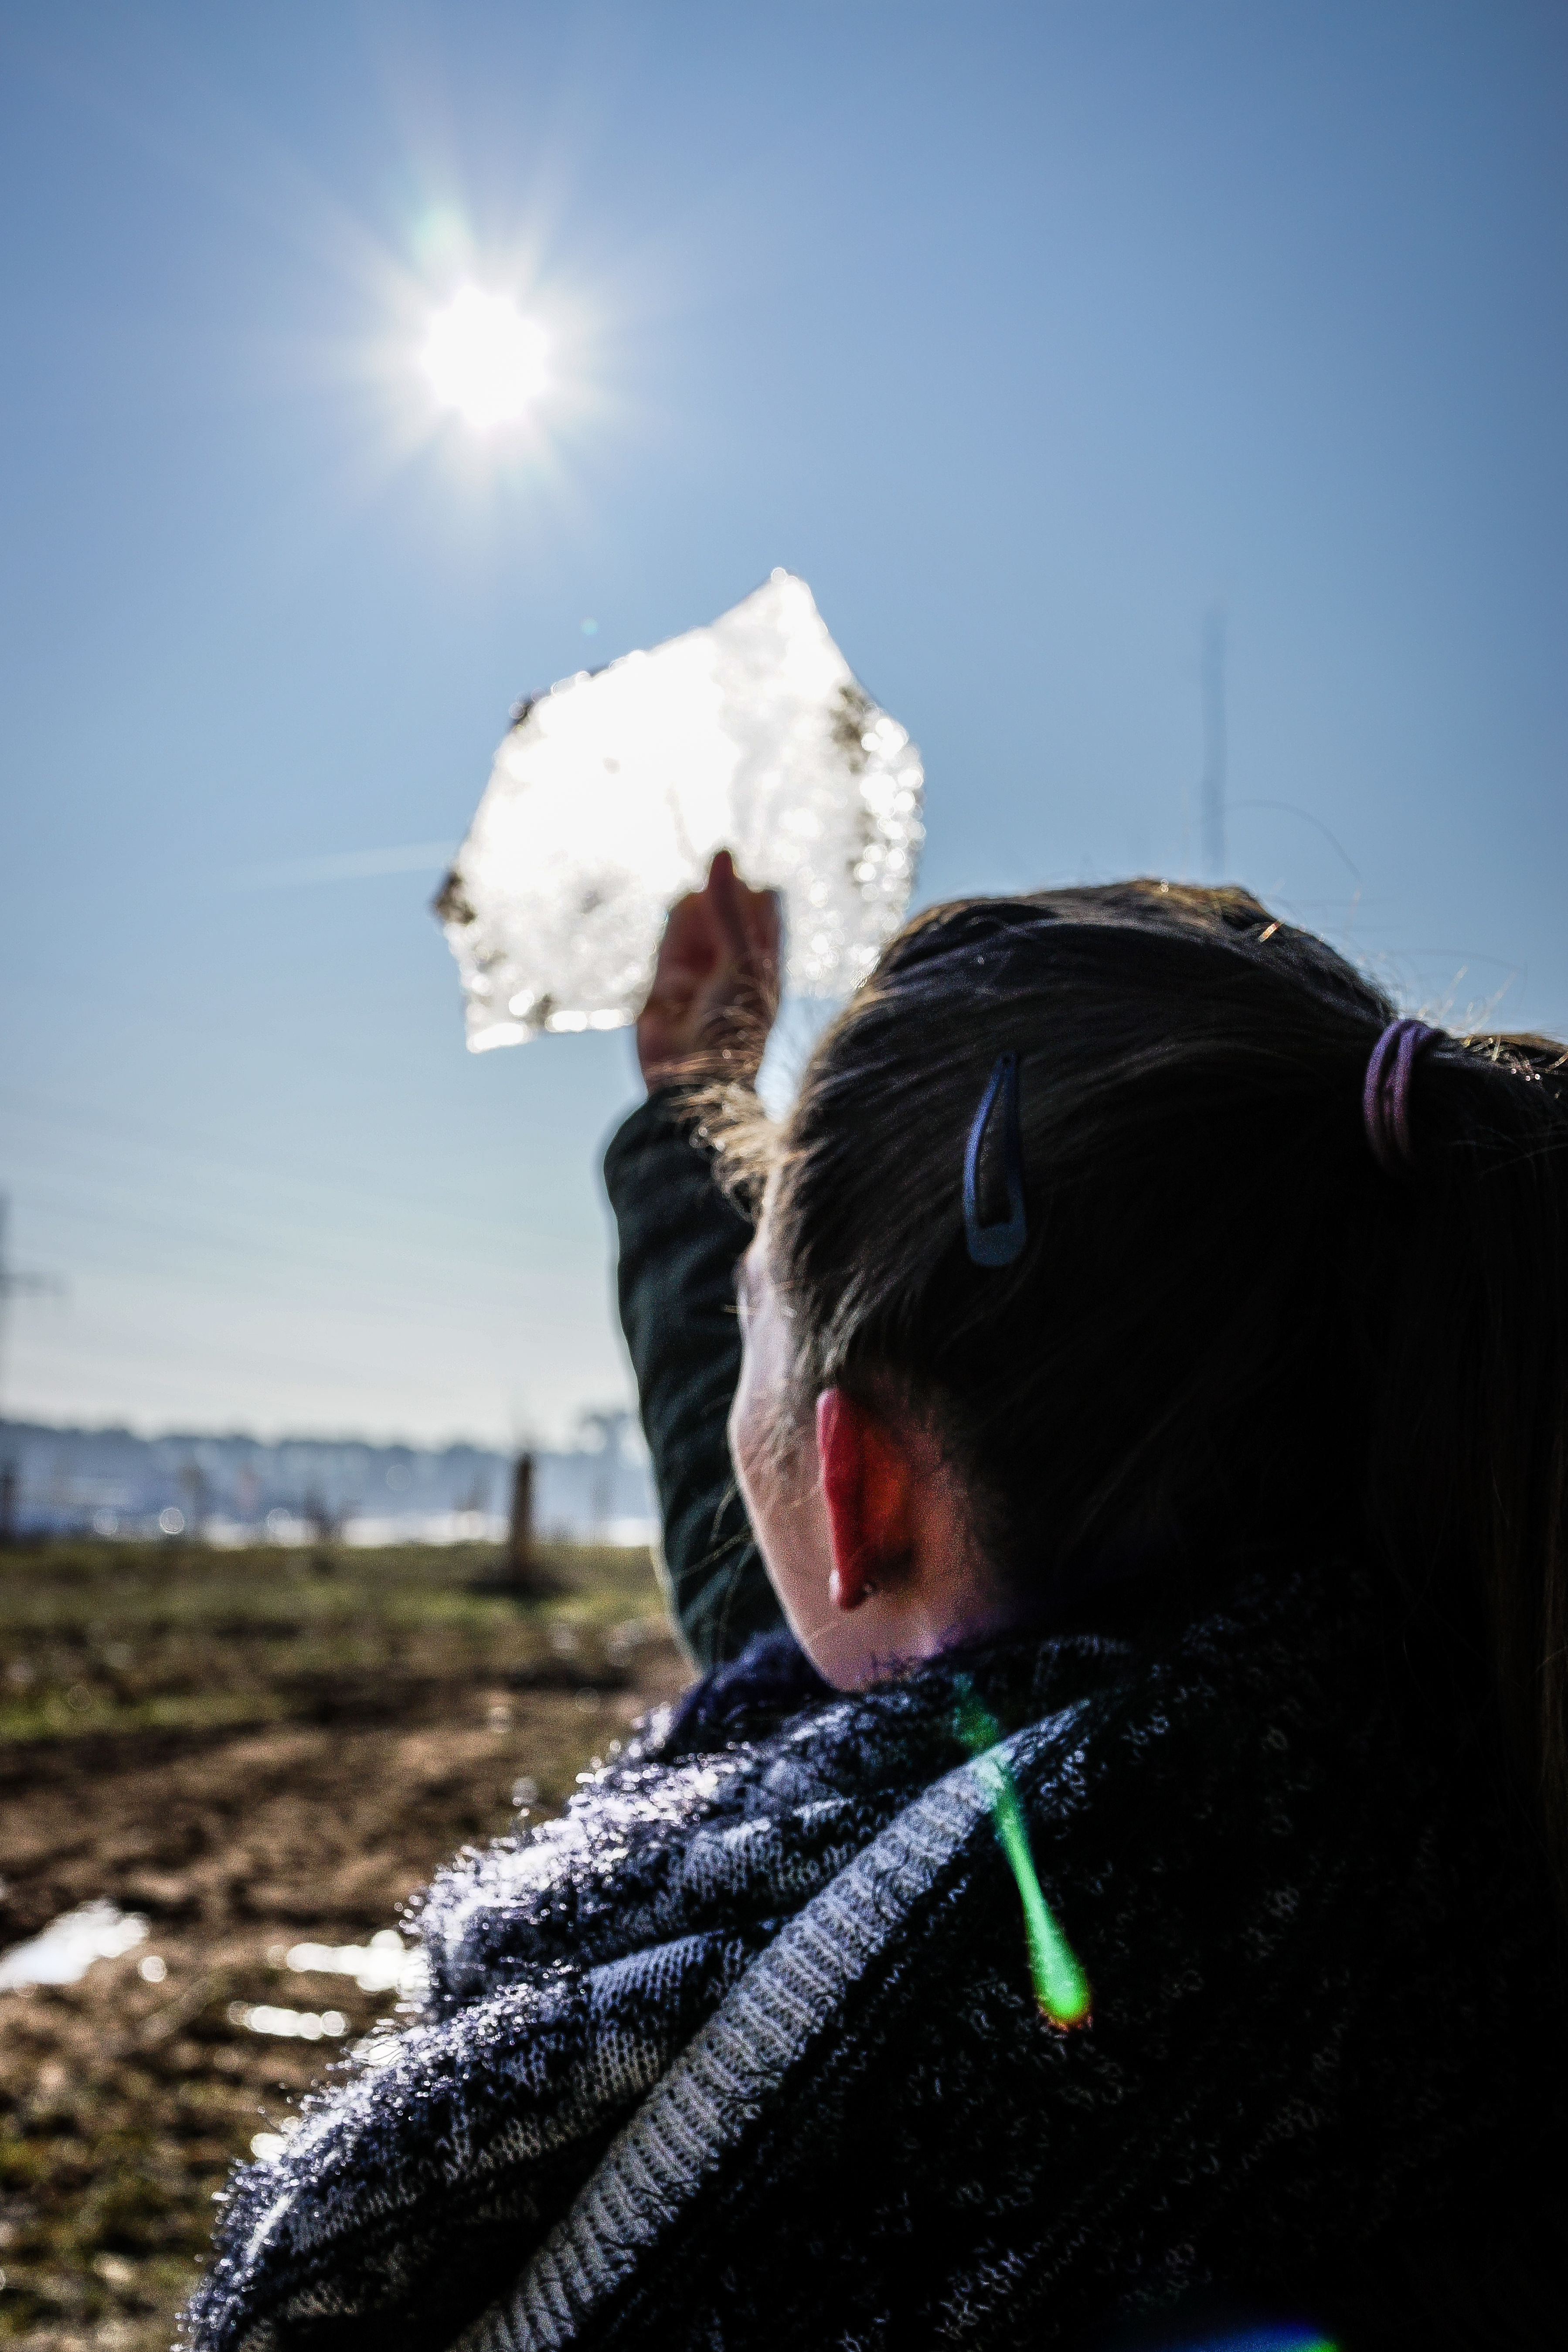
sun, explore, ice, young, spring, youth, color, blue, children, teen, melt, experiment, try, trial